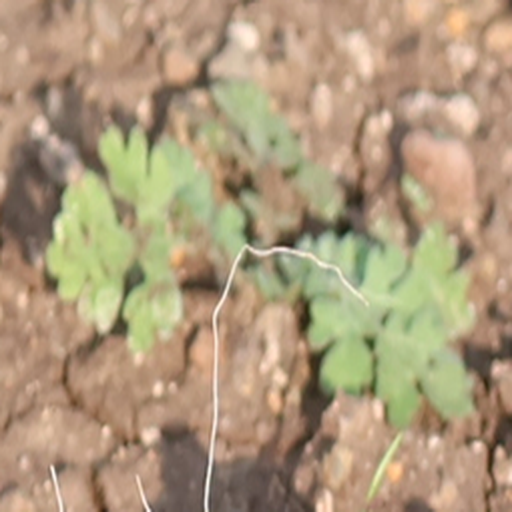
Weed species: Gajar_gavat_(Parthenium hysterophorus)